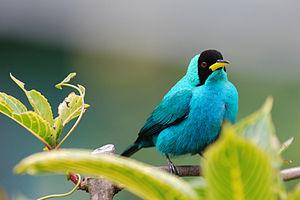
En ornithologie, le nom vernaculaire Guit-guit est le nom normalisé de 5 espèces d'oiseaux de 2 genres voisins. Certains guit-guits sont aussi appelés Sucriers.